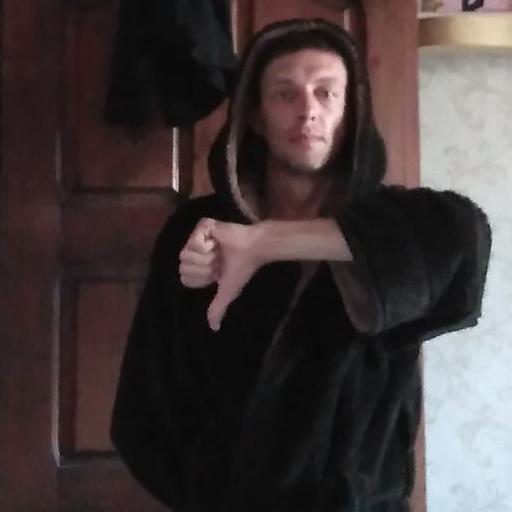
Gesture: dislike